Tunkhannock Viaduct

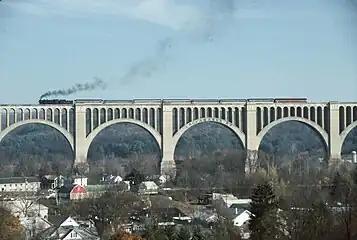
A Steamtown National Historic Site excursion train crosses Tunkhannock Viaduct.

Tunkhannock Creek Viaduct (also known as the Nicholson Bridge and the Tunkhannock Viaduct) is a concrete deck arch bridge on the Nicholson Cutoff rail line segment of the Norfolk Southern Railway Sunbury Line that spans Tunkhannock Creek in Nicholson, Pennsylvania. Measuring long and towering when measured from the creek bed ( from bedrock), it was the largest concrete structure in the world when completed in 1915 and still merited "the title of largest concrete bridge in America, if not the world" 50 years later.